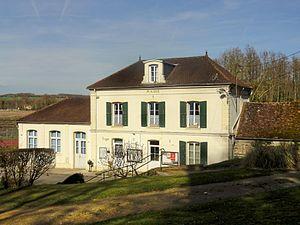
La mairie.
Heilles est une commune française située dans le département de l'Oise, en région Hauts-de-France.